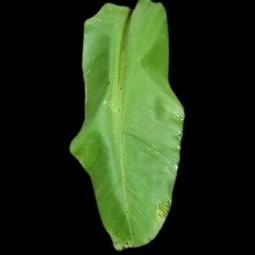
Label: Calcium